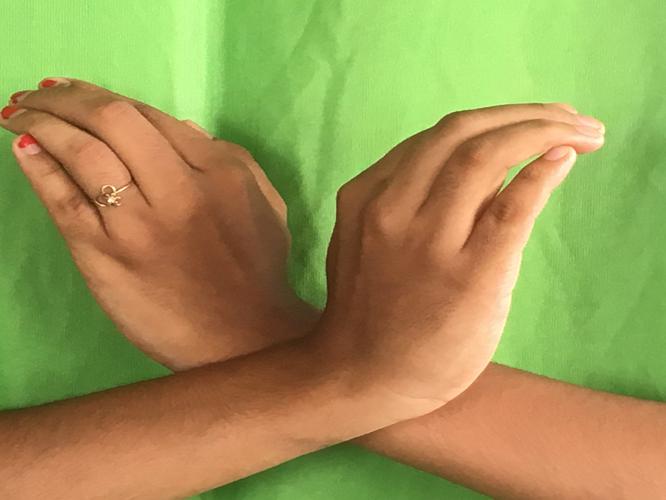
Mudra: Nagabandha
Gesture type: double_hand